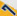
Number: 7